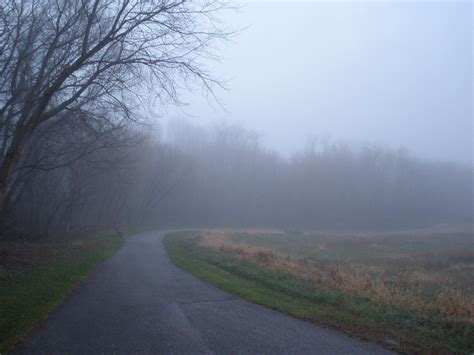
Weather: foggy or hazy